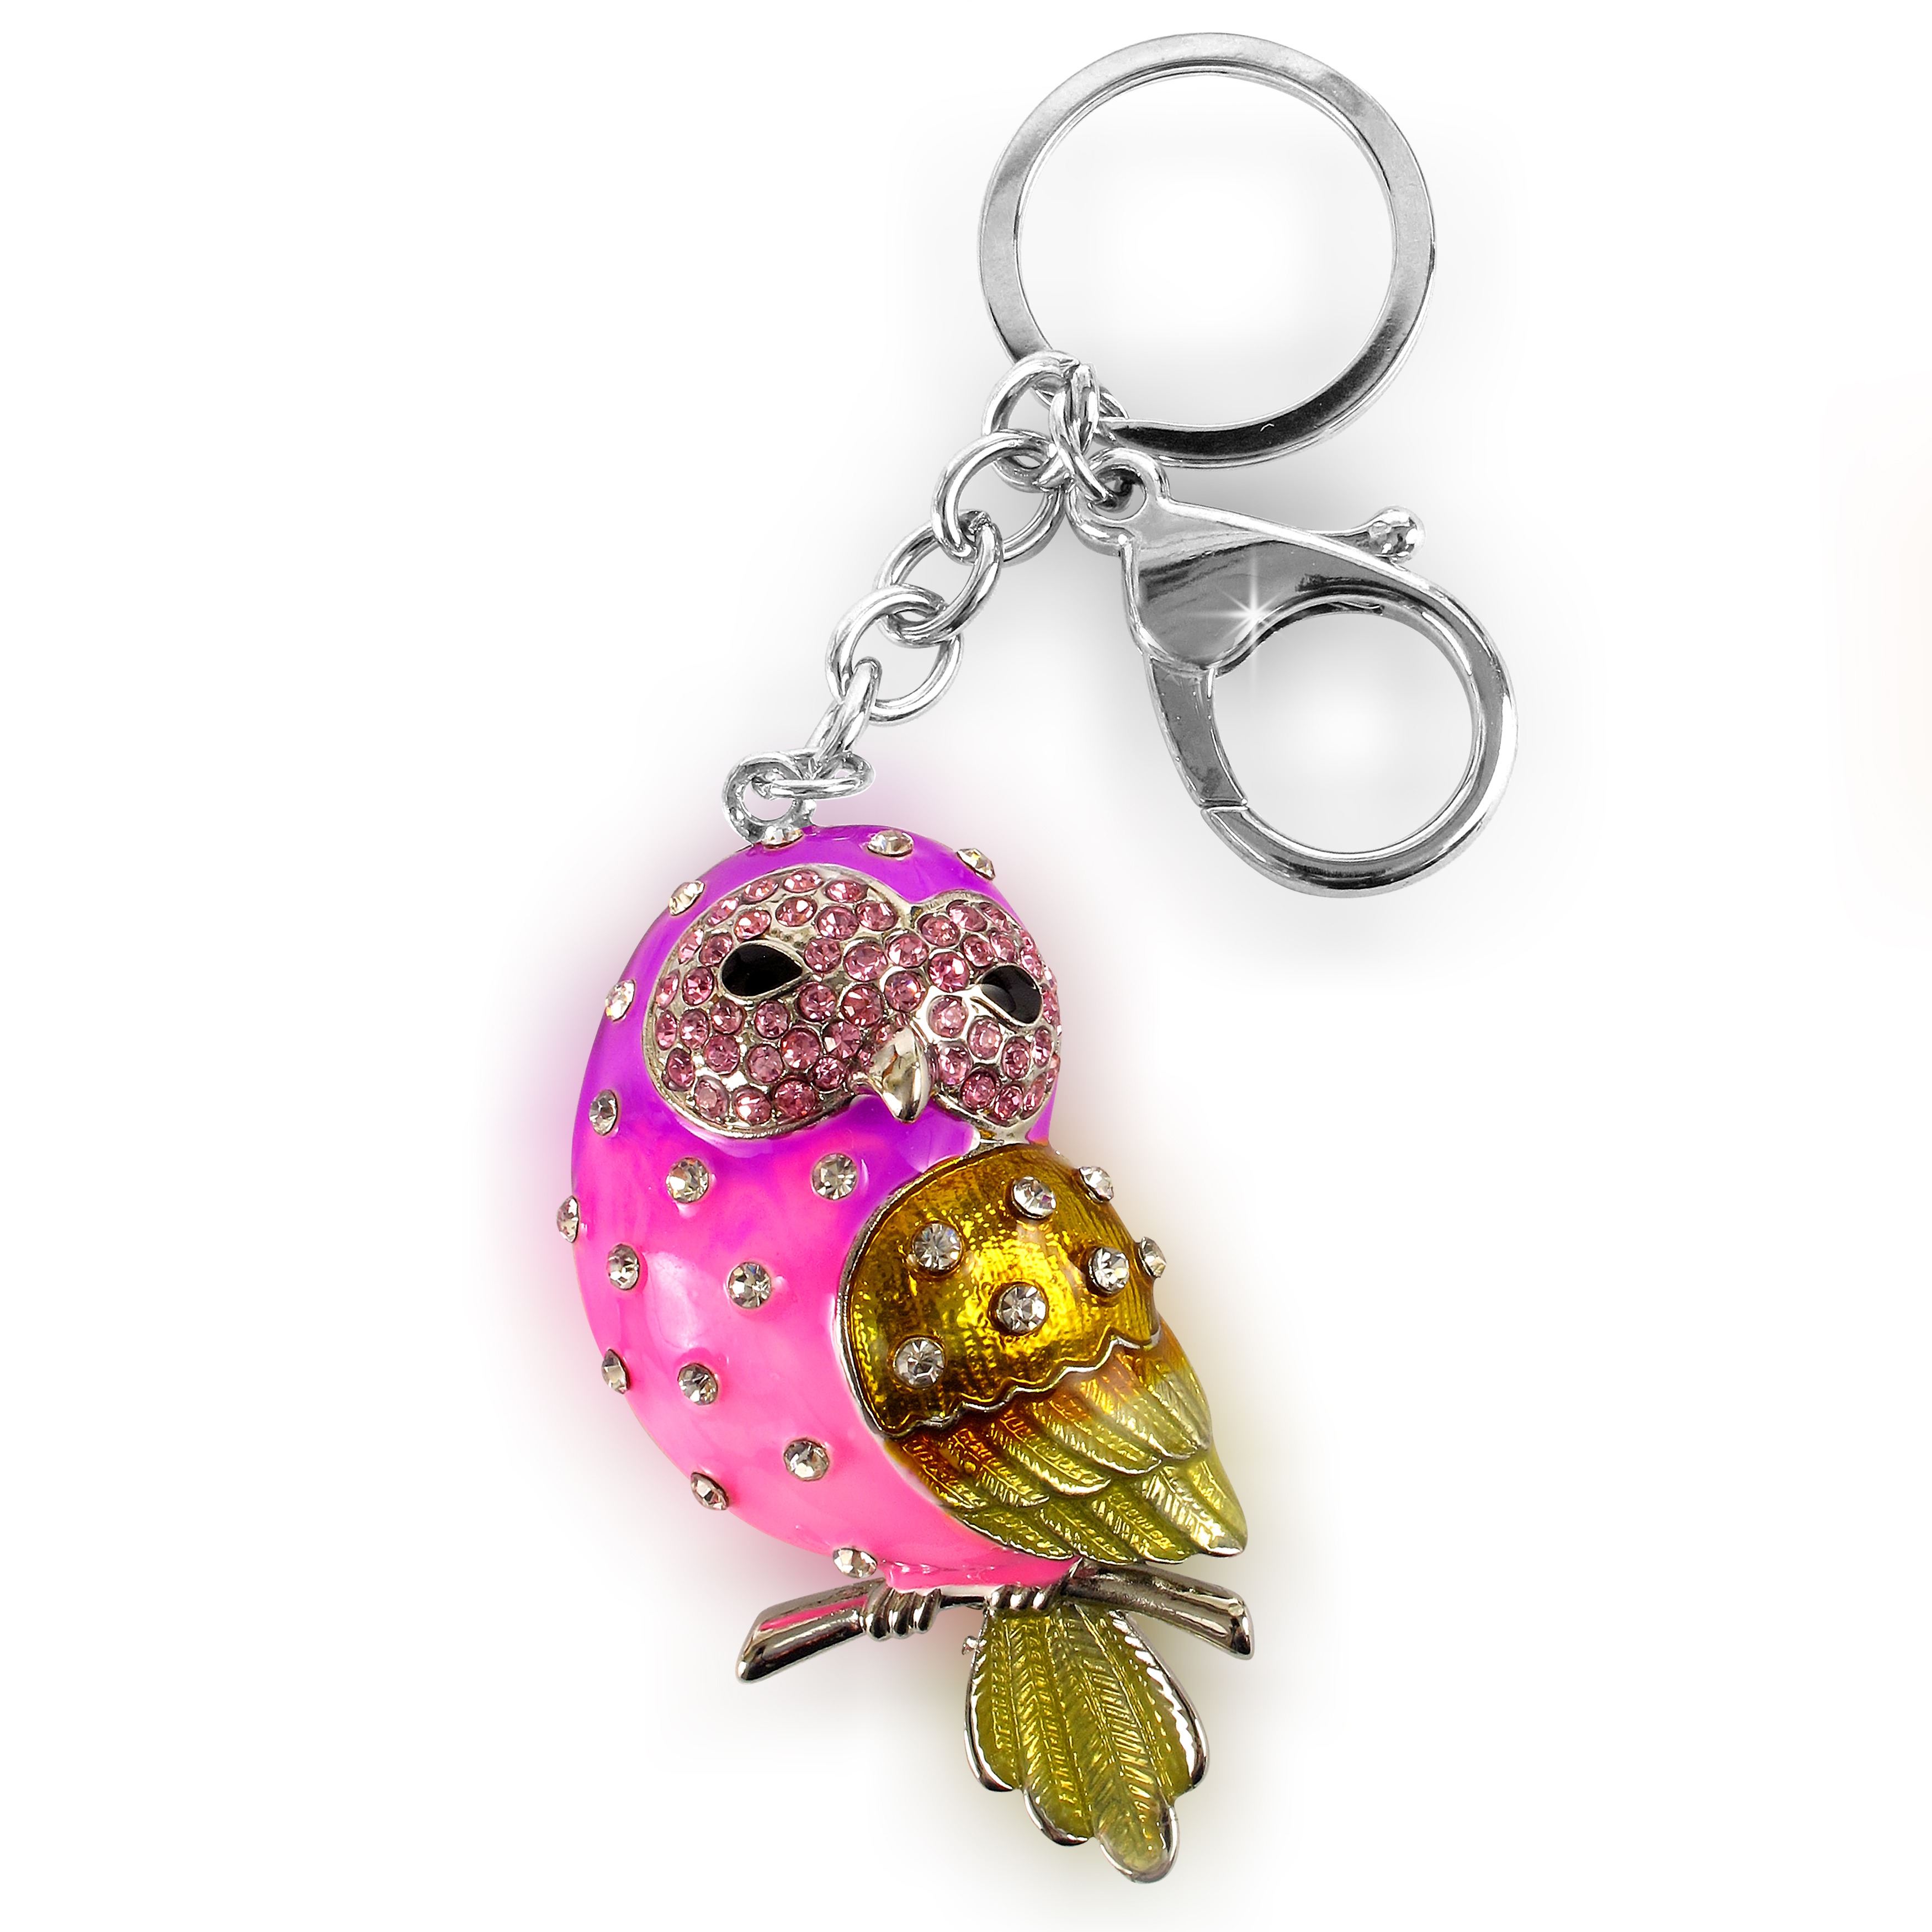
bird, color, pink, keychain, jewellery, birds, packshot, sowa, key ring, locket, fashion accessory, body jewelry, key ring pendant